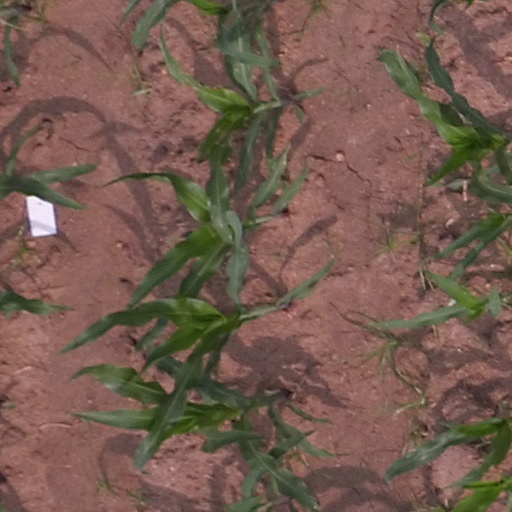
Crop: maize; corn